Primož Jakopin

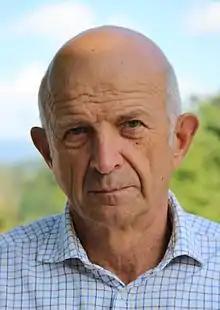
Jakopin in Ljubljana, 2015

Primož Jakopin (pron. Premozh Yacopeen; born 30 June 1949) is a Slovenian computer scientist, known for his work in the field of language technology and his contribution to speleology.